Culture of Hyderabad

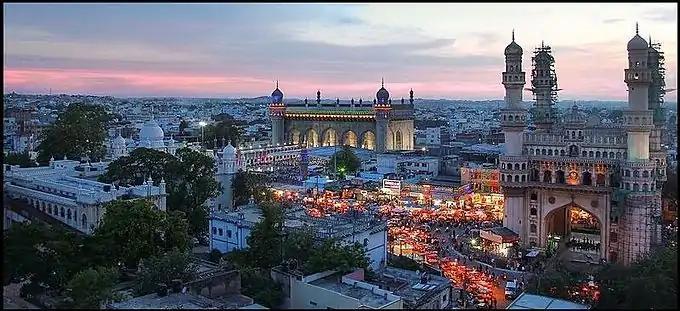
Panorama of Charminar complex, showing the Charminar, Mecca Masjid and Nizamia Hospital

Since inception of Hyderabad, the nobles have a tradition of courtesans dance and poetry, which had led to a unique style of dance form in court dance in Hyderabad, the Taramati of the early 16th century and Mah Laqa Bai 18th century are some of the early courtesans who popularised Kathak dance and poetry culture in the early history of Hyderabad. Some of the dance festivals organised by the AP Government are; "Golconda Music and Dance Festival", "The Taramati Music Festival", "The Premavathi Dance Festival".